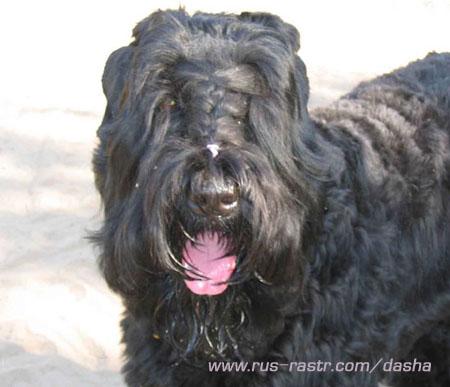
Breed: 220-n000053-standard_schnauzer